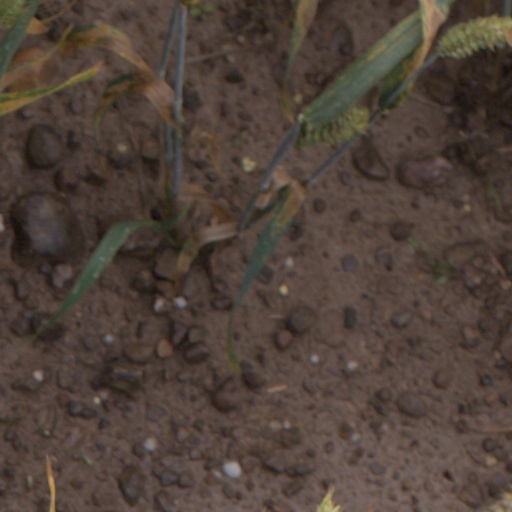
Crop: wheat